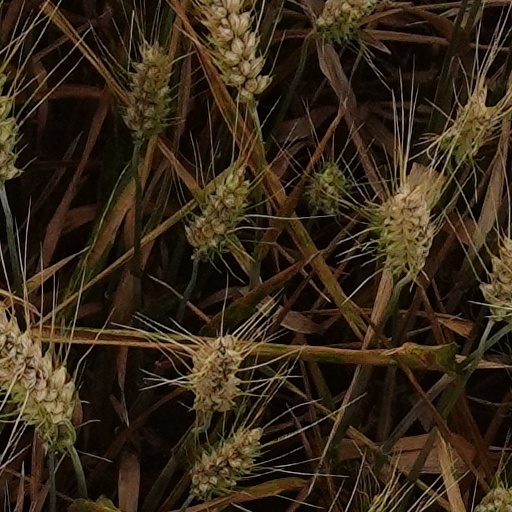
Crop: wheat